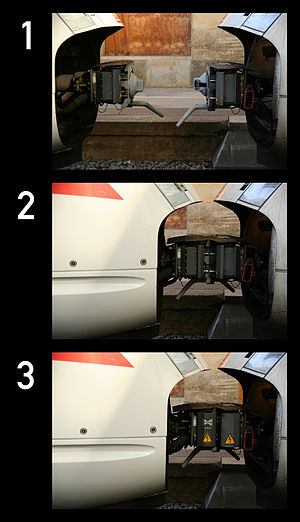
Scharfenbergkobling
To ICE-T togsæt under sammenkobling.